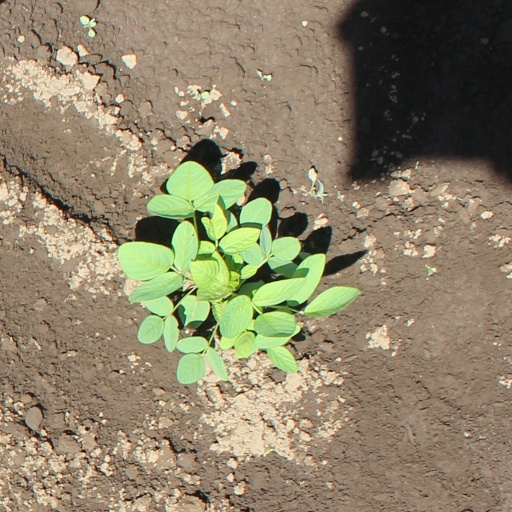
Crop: soybean